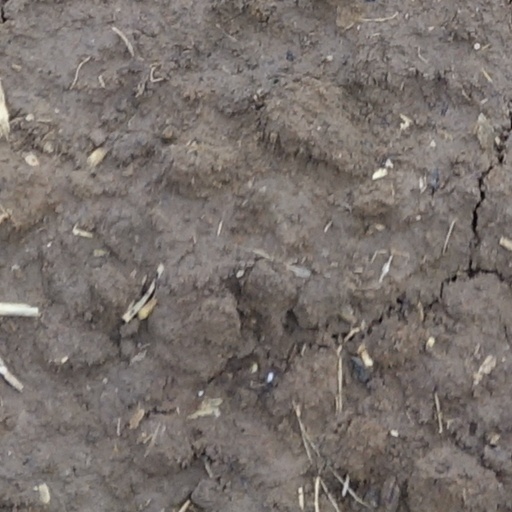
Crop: wheat